Lowell School (Boise, Idaho)

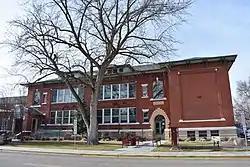
Lowell School in 2019

Lowell School in Boise, Idaho, is a -story, brick and stone elementary school constructed in 1913 and named for James Russell Lowell. The building was expanded in 1916, 1926, and 1948, and it was added to the National Register of Historic Places (NRHP) in 1982.